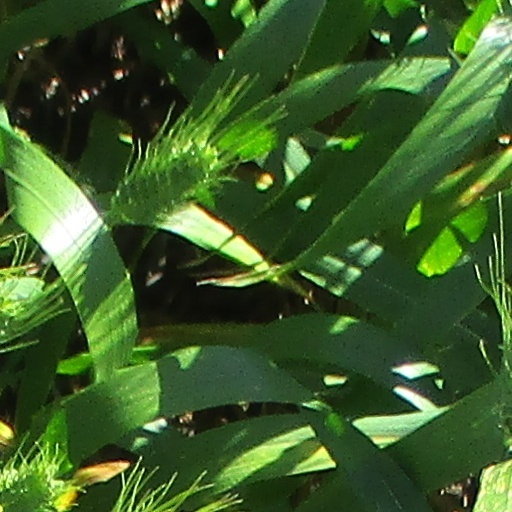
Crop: wheat